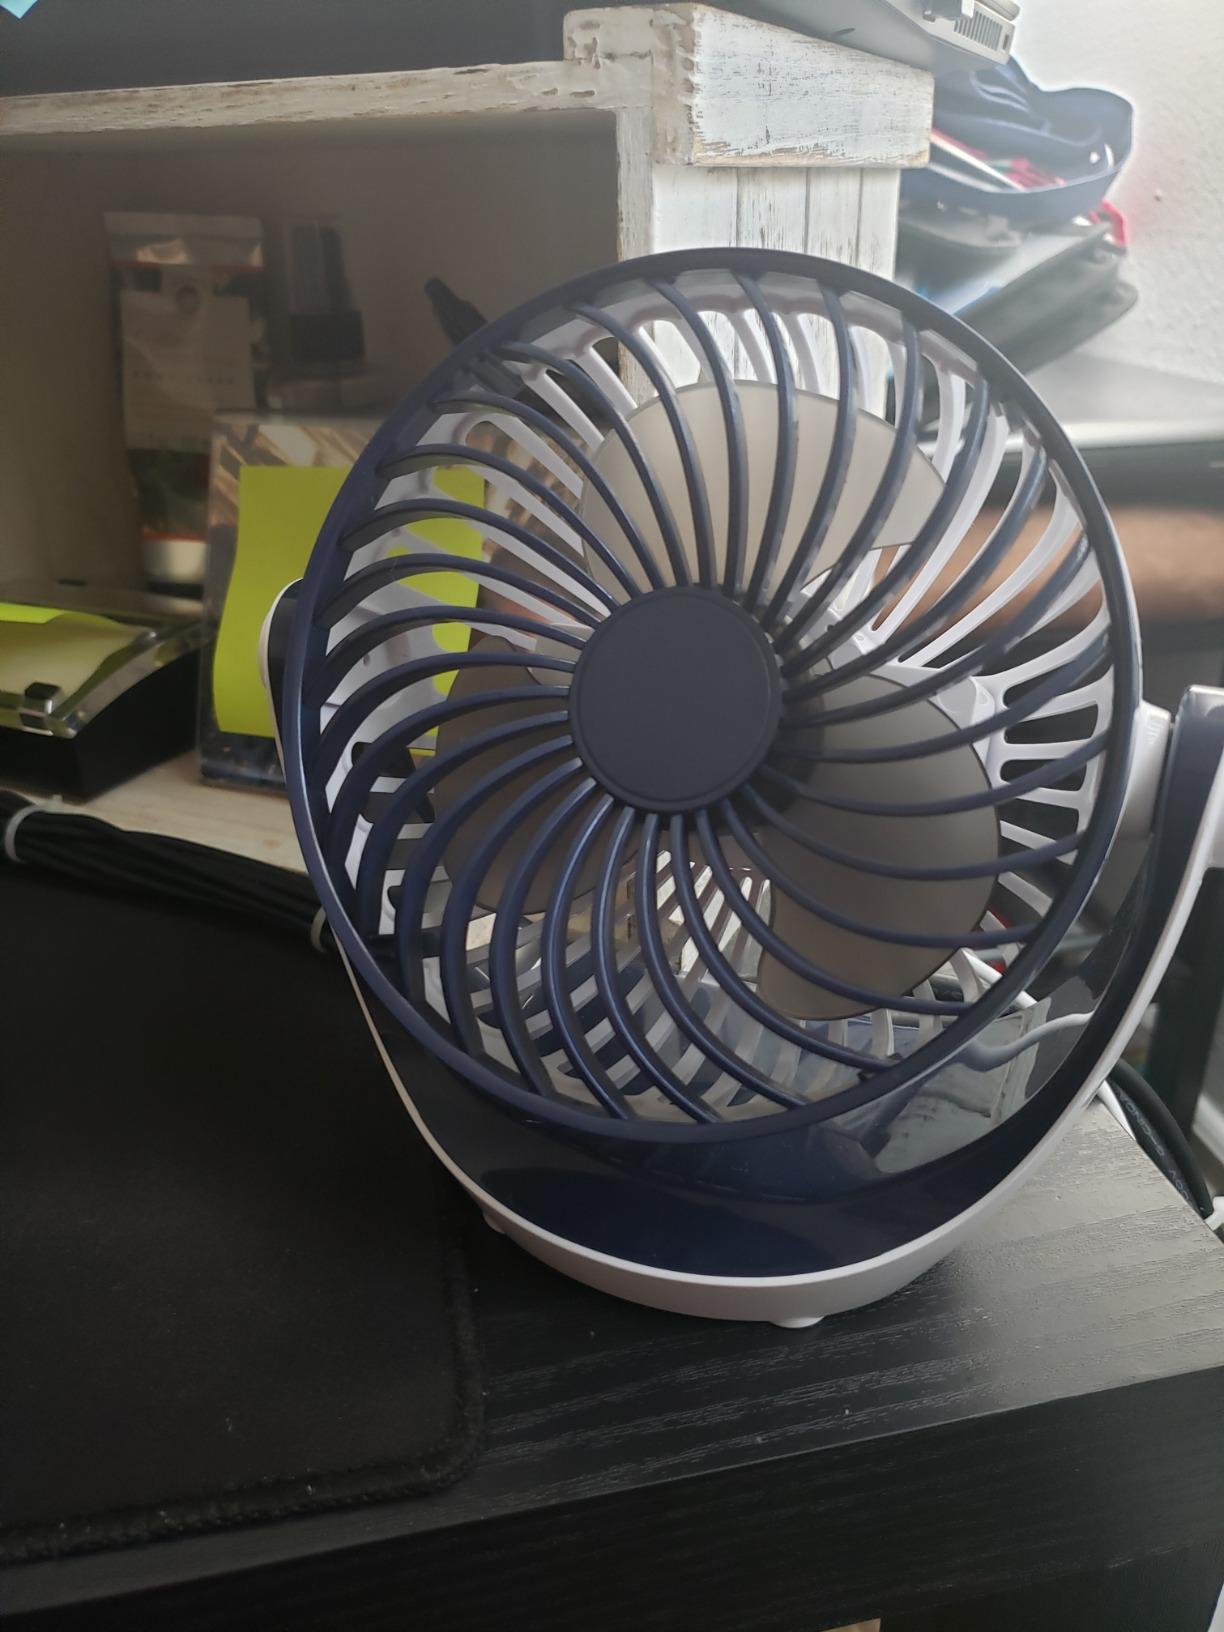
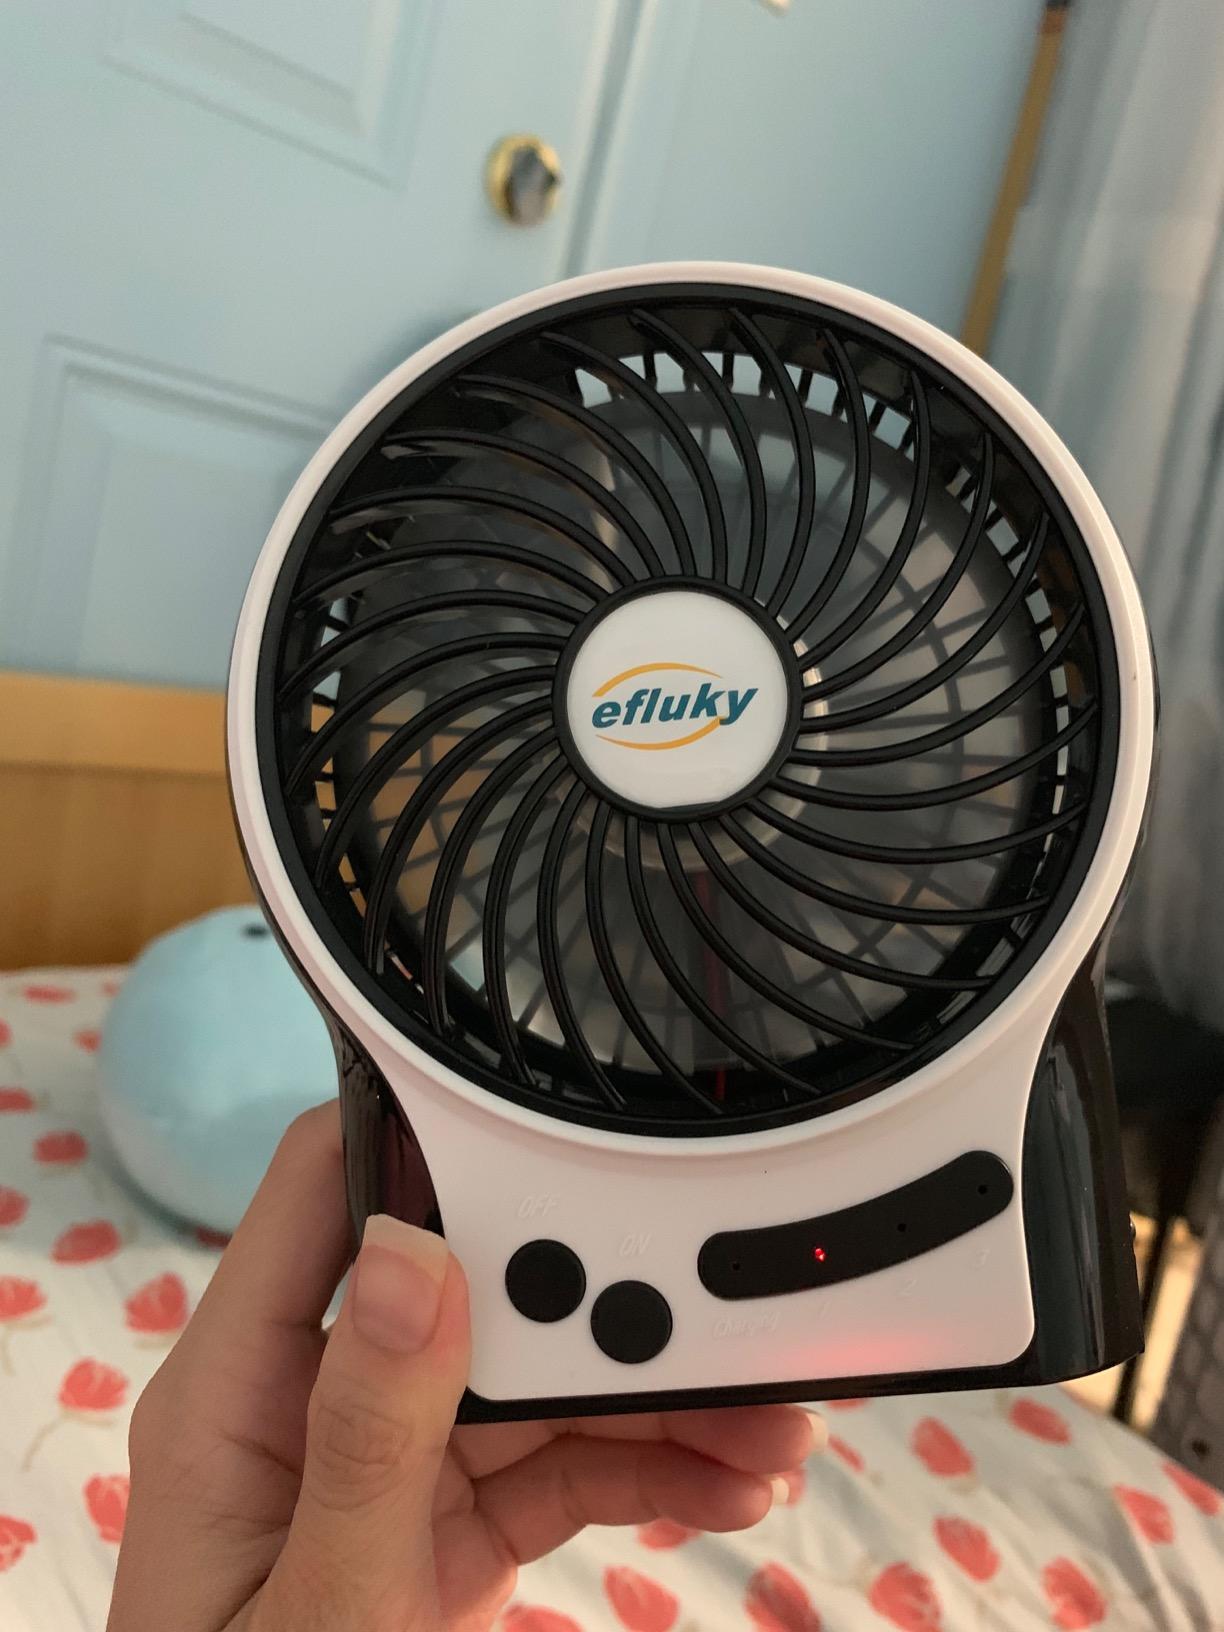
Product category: fan
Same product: no